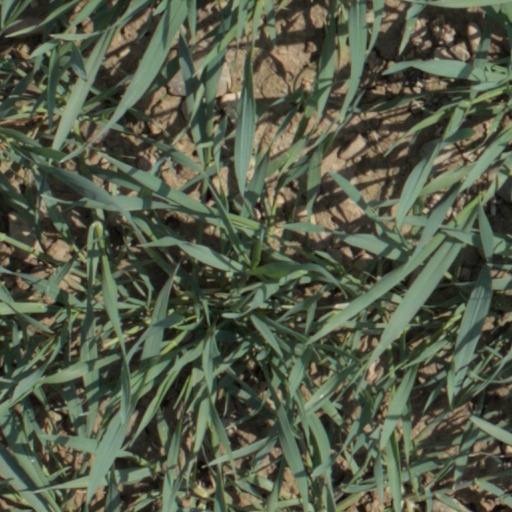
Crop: wheat